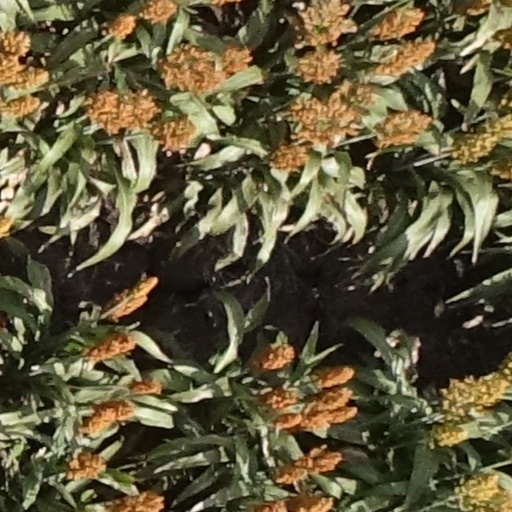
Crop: sorghum